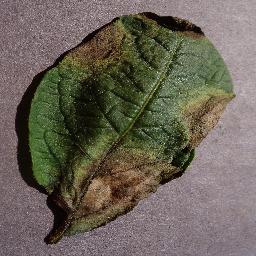
Label: Potato___Late_blight